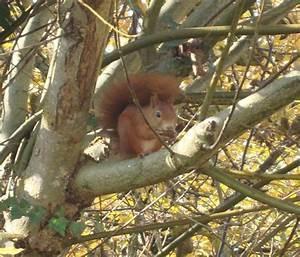
squirrel